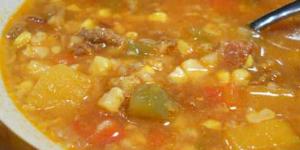
guiso de maiz a lo cubano